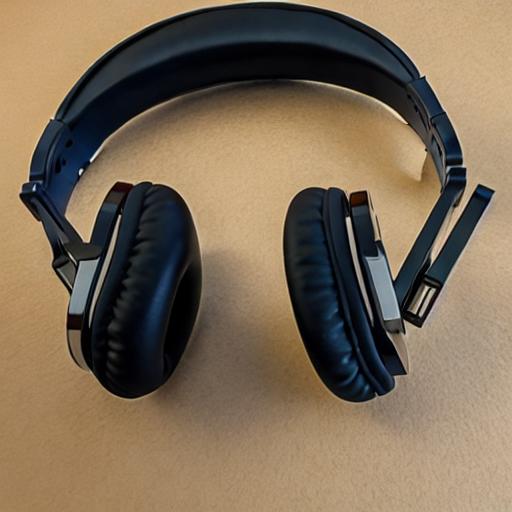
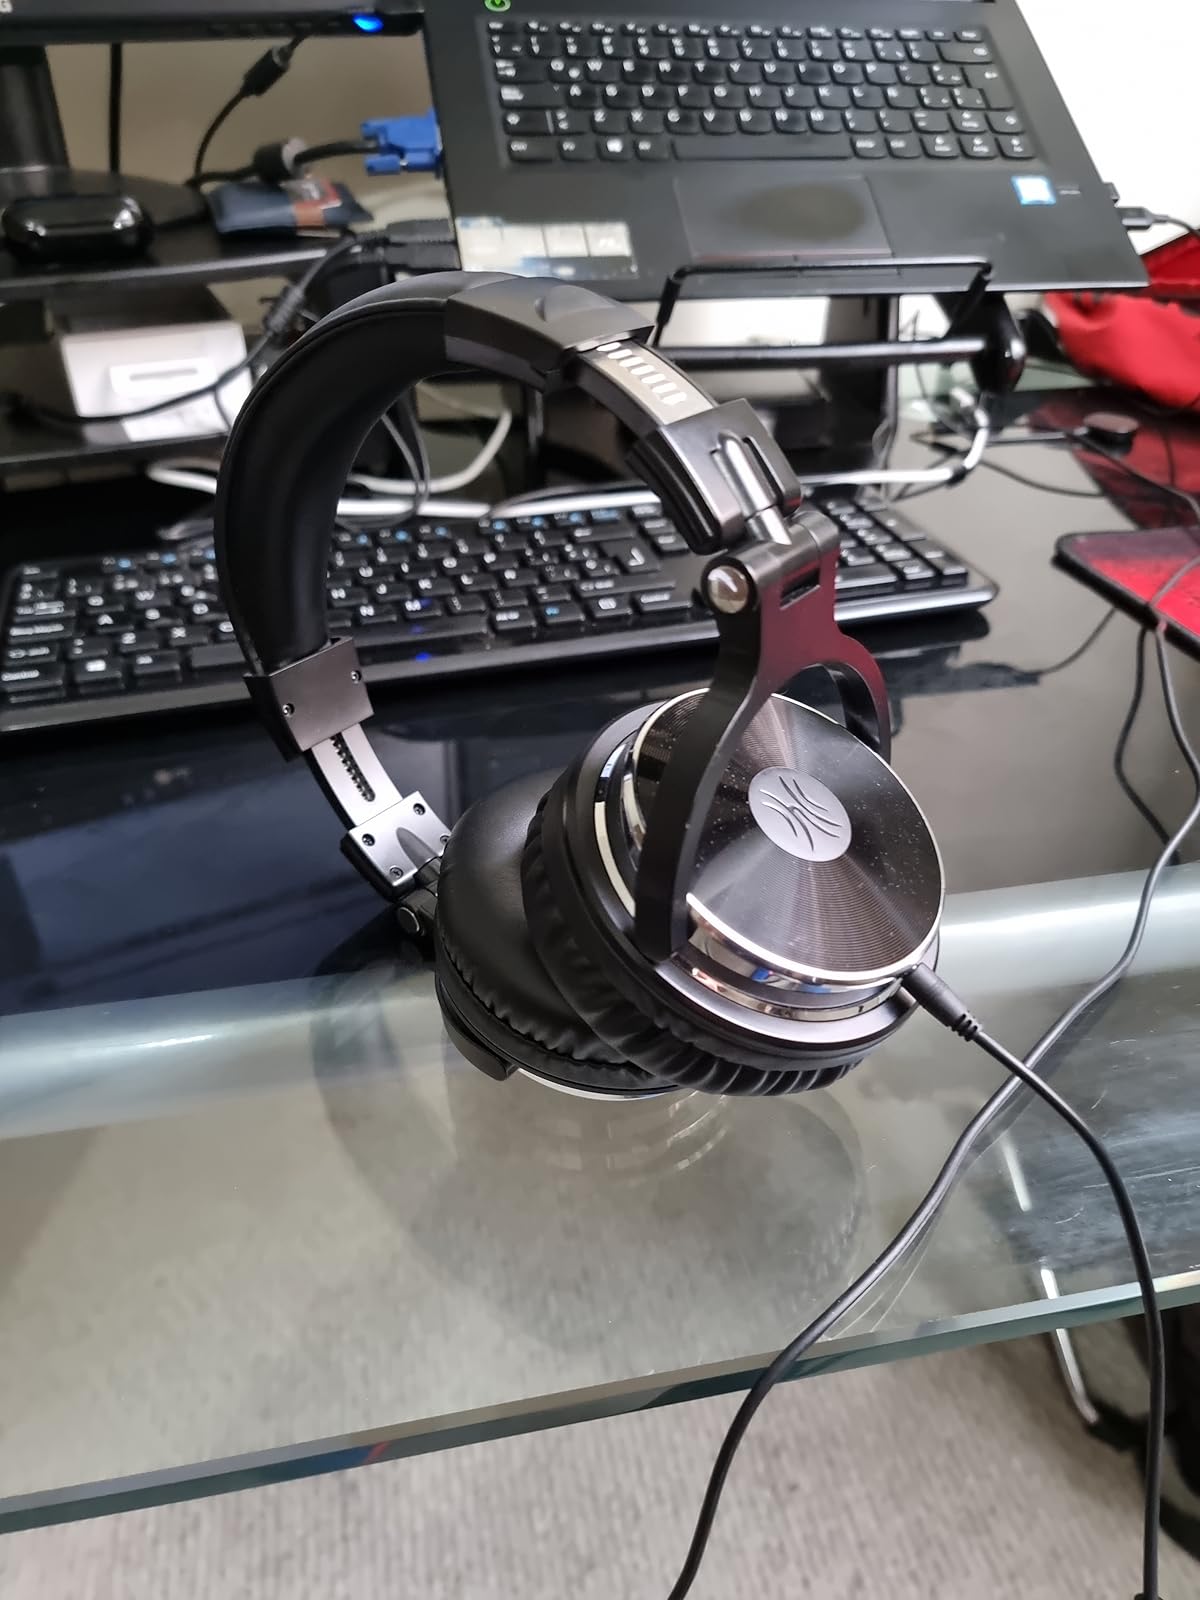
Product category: headphones
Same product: no